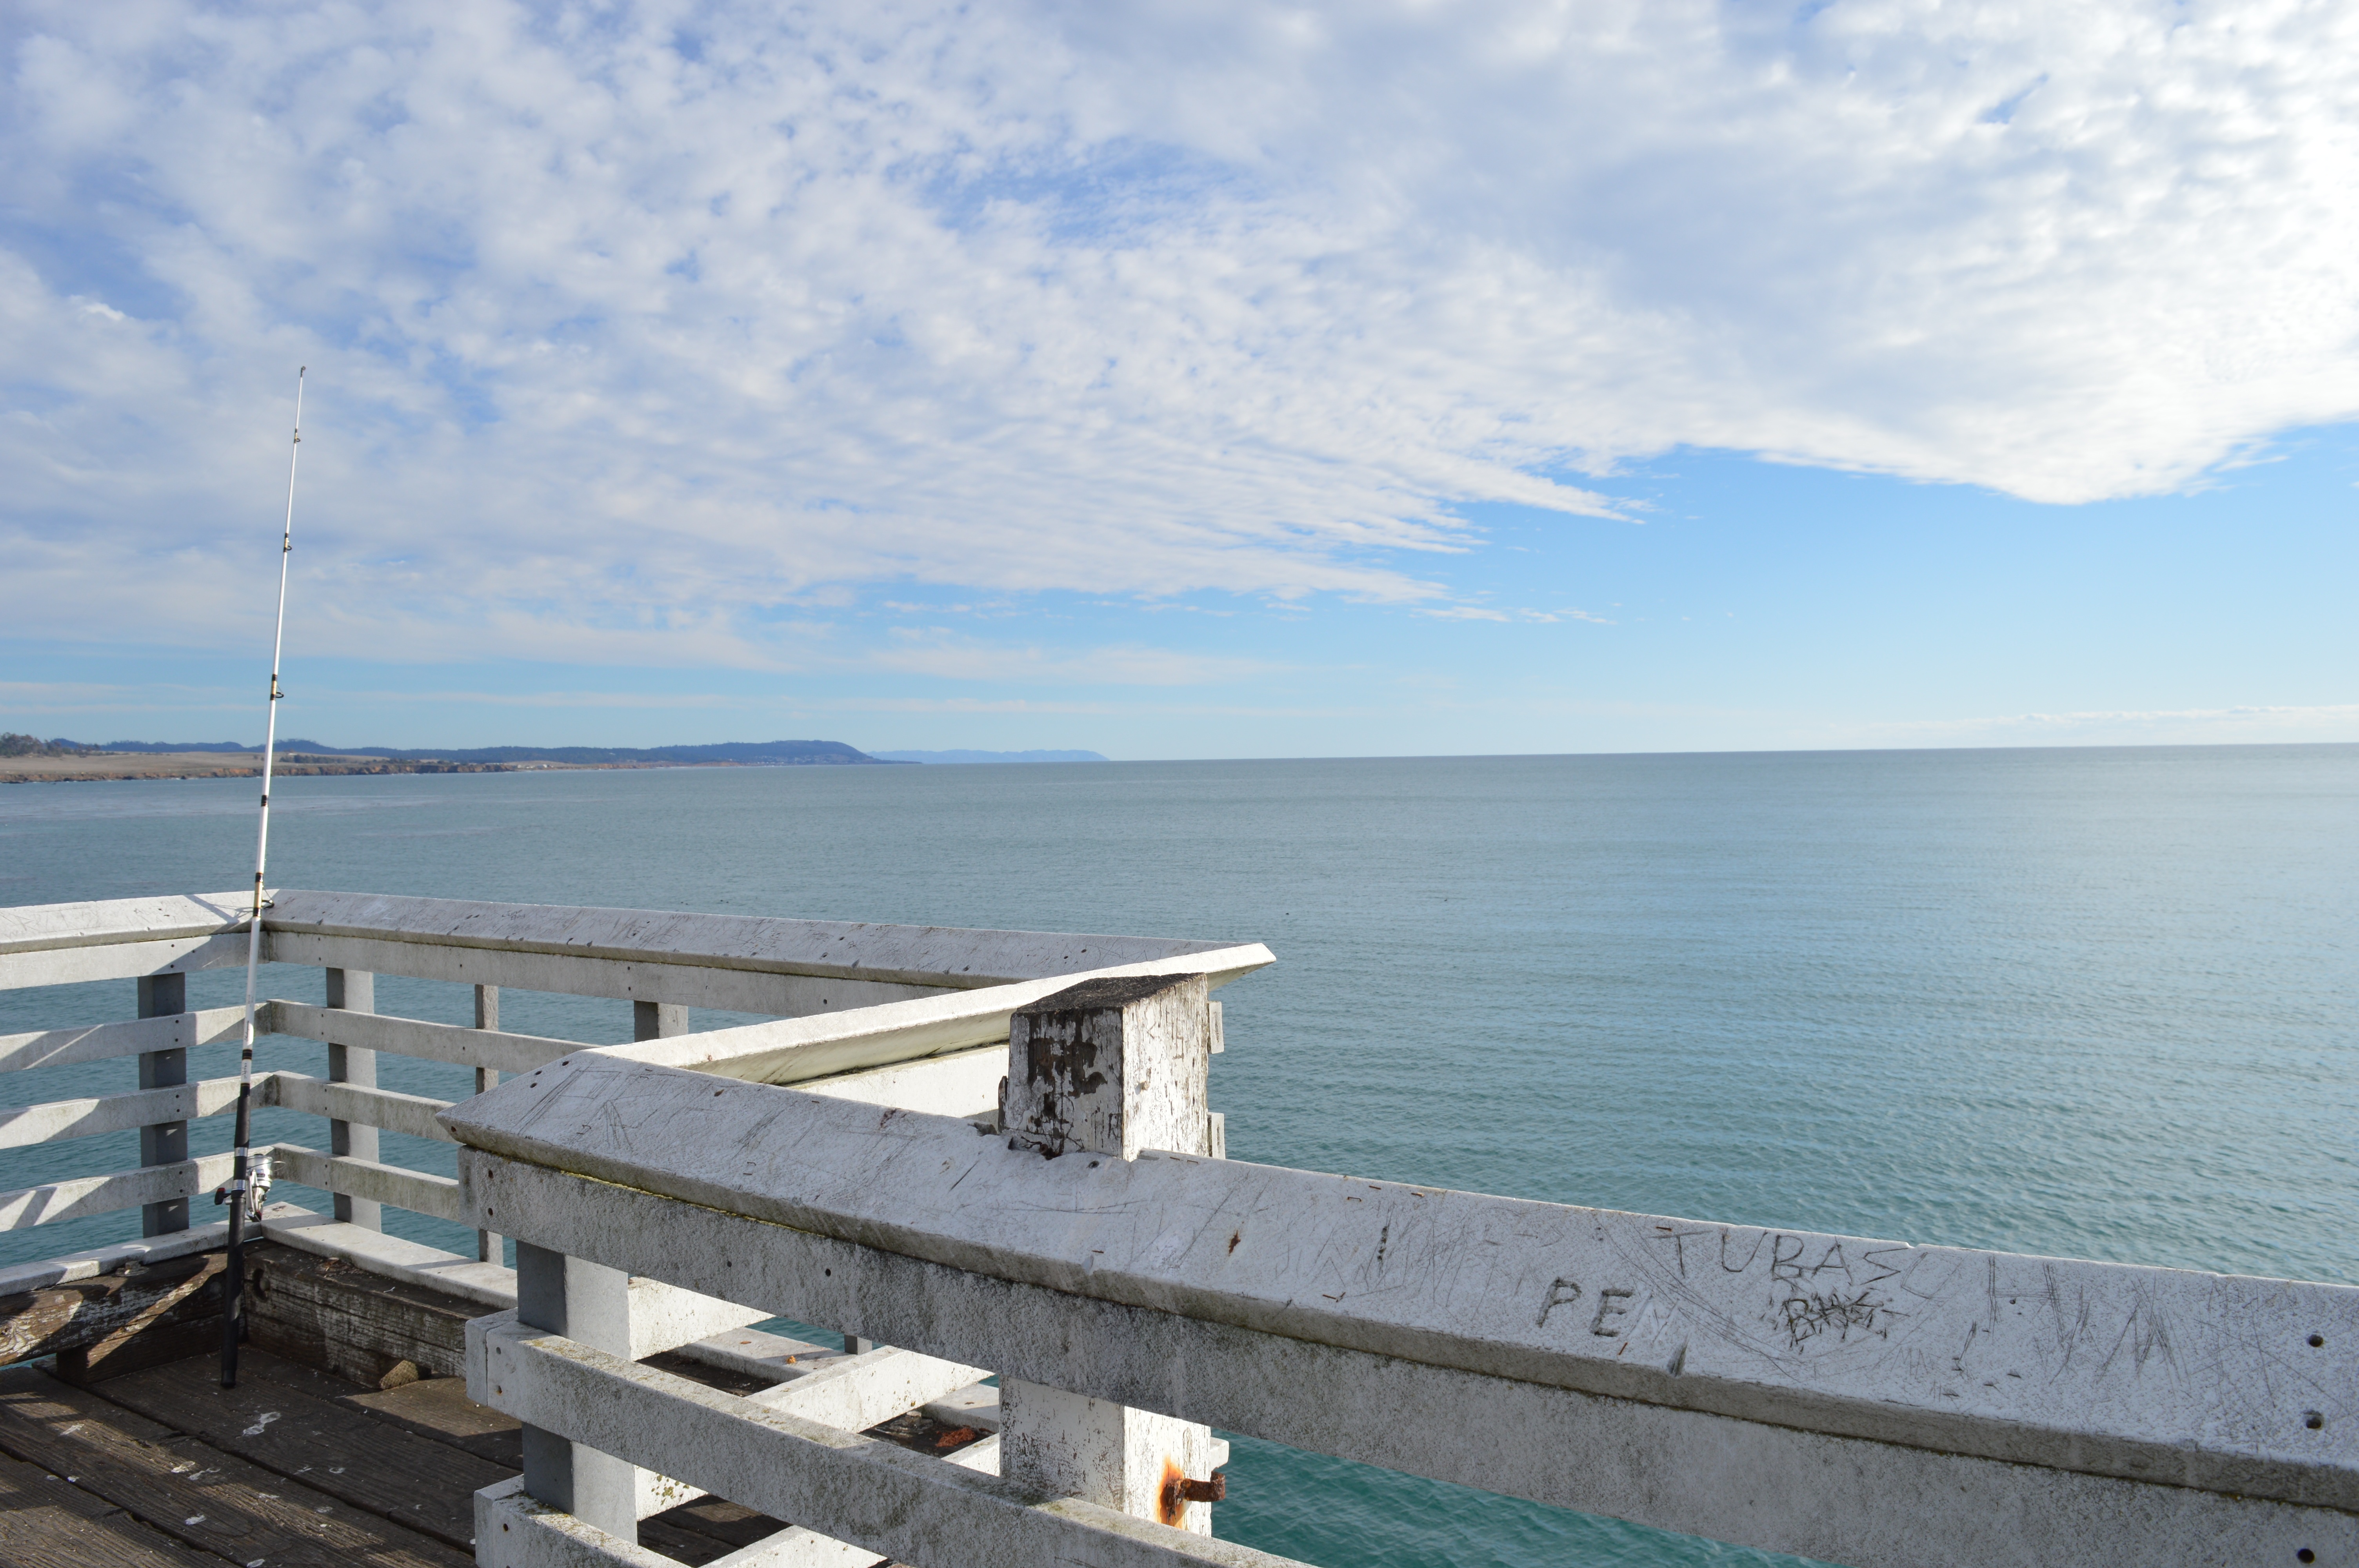
beach, sea, coast, ocean, horizon, dock, shore, pier, vacation, vehicle, bay, marina, cape